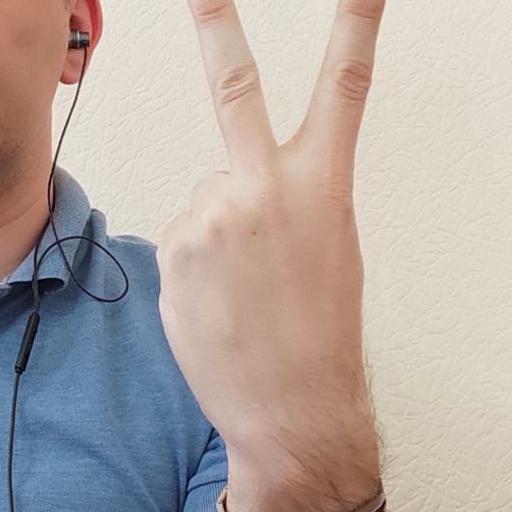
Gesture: peace_inverted